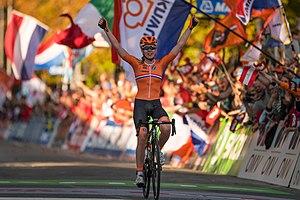
La course en ligne féminine aux championnats du monde de cyclisme sur route 2018 a lieu le 29 septembre 2018 à Innsbruck, en Autriche. Elle est remportée par la Néerlandaise Anna van der Breggen.